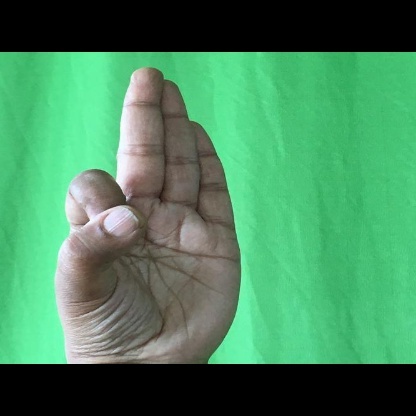
Mudra: Aralam